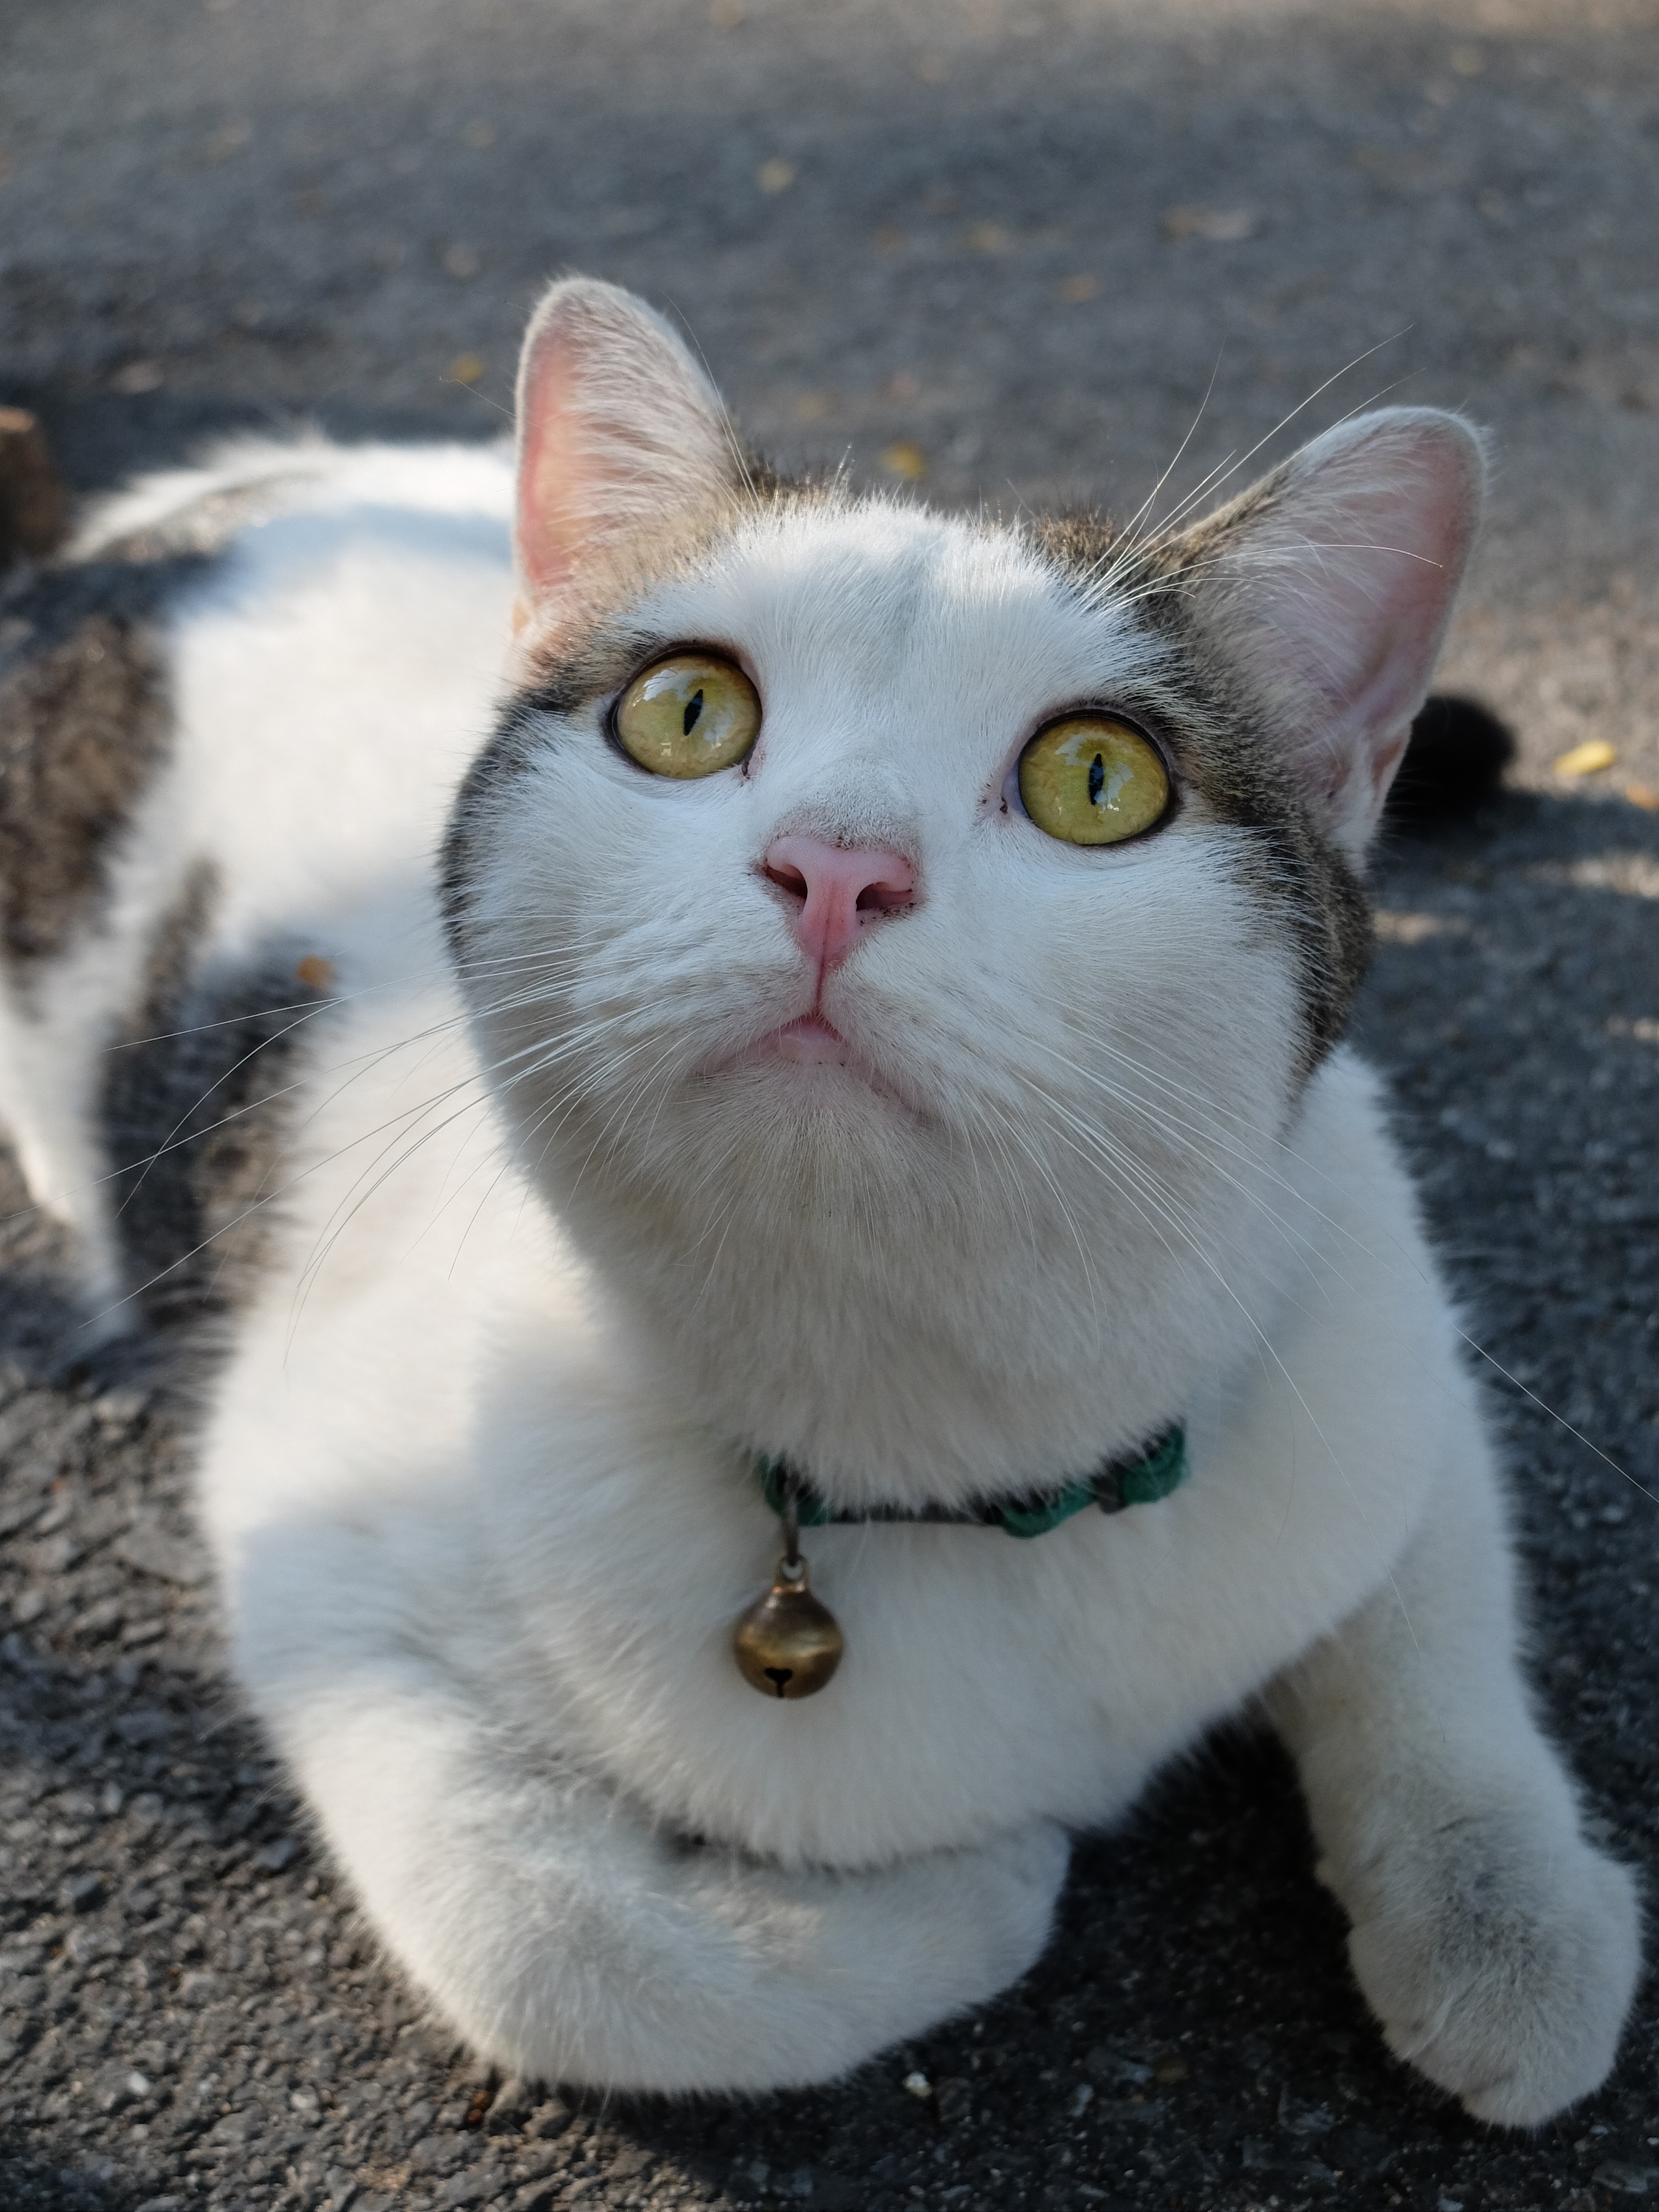
white, animal, pet, kitten, cat, mammal, thailand, nose, whiskers, vertebrate, bangkok, tabby cat, european shorthair, burmilla, small to medium sized cats, cat like mammal, domestic short haired cat, american shorthair